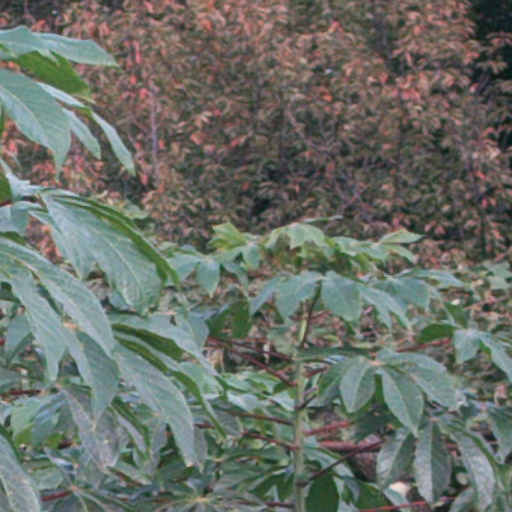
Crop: cassava